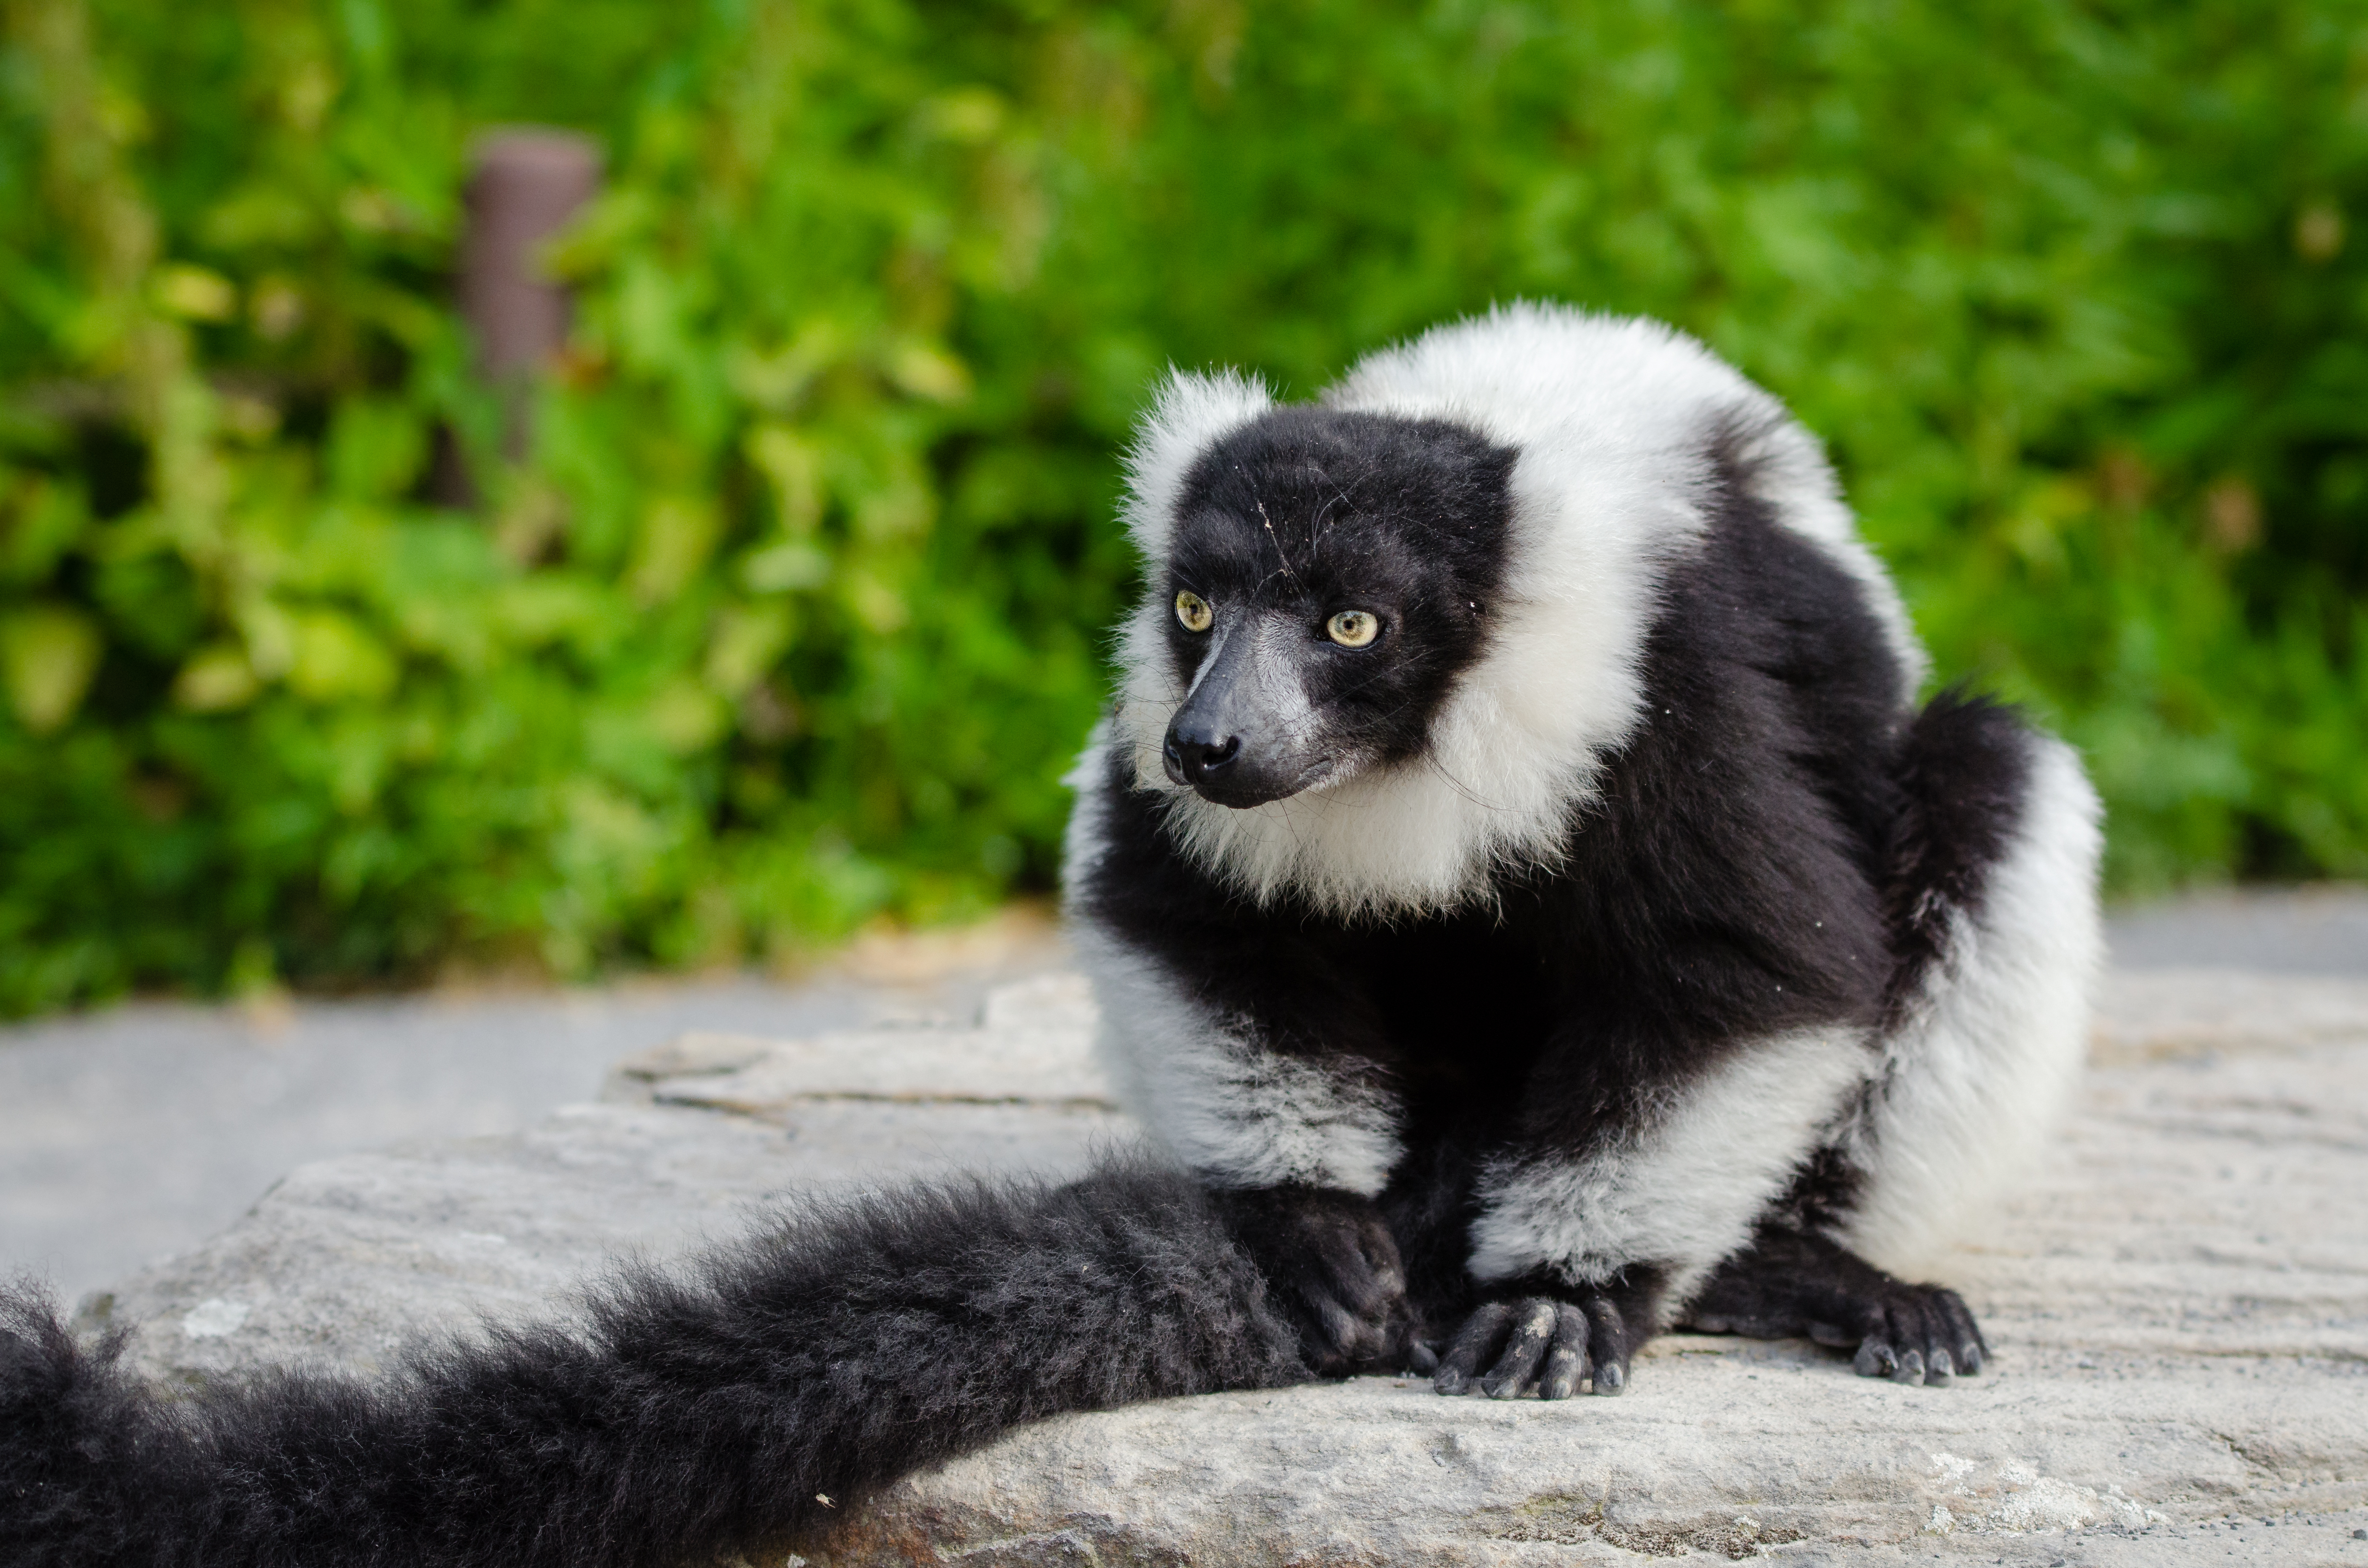
animal, wildlife, zoo, mammal, fauna, primate, gibbon, madagascar, vertebrate, lemur, new world monkey